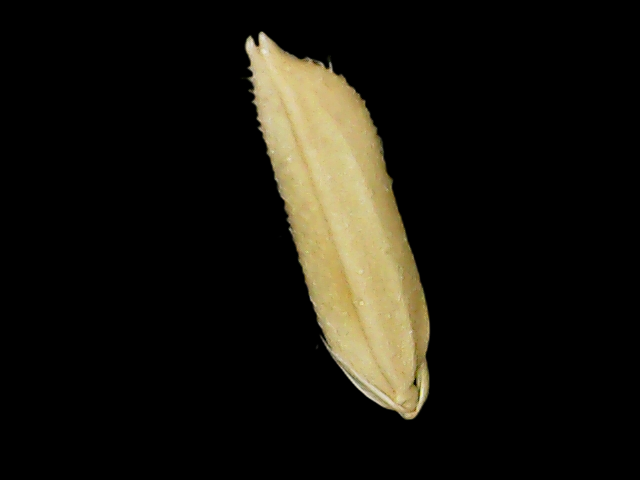
Rice variety: Binadhan19